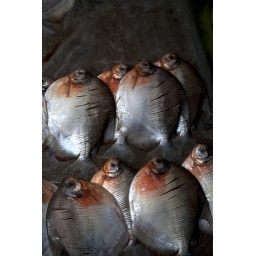
River fish for sale in a market near Iquitos, Peru.